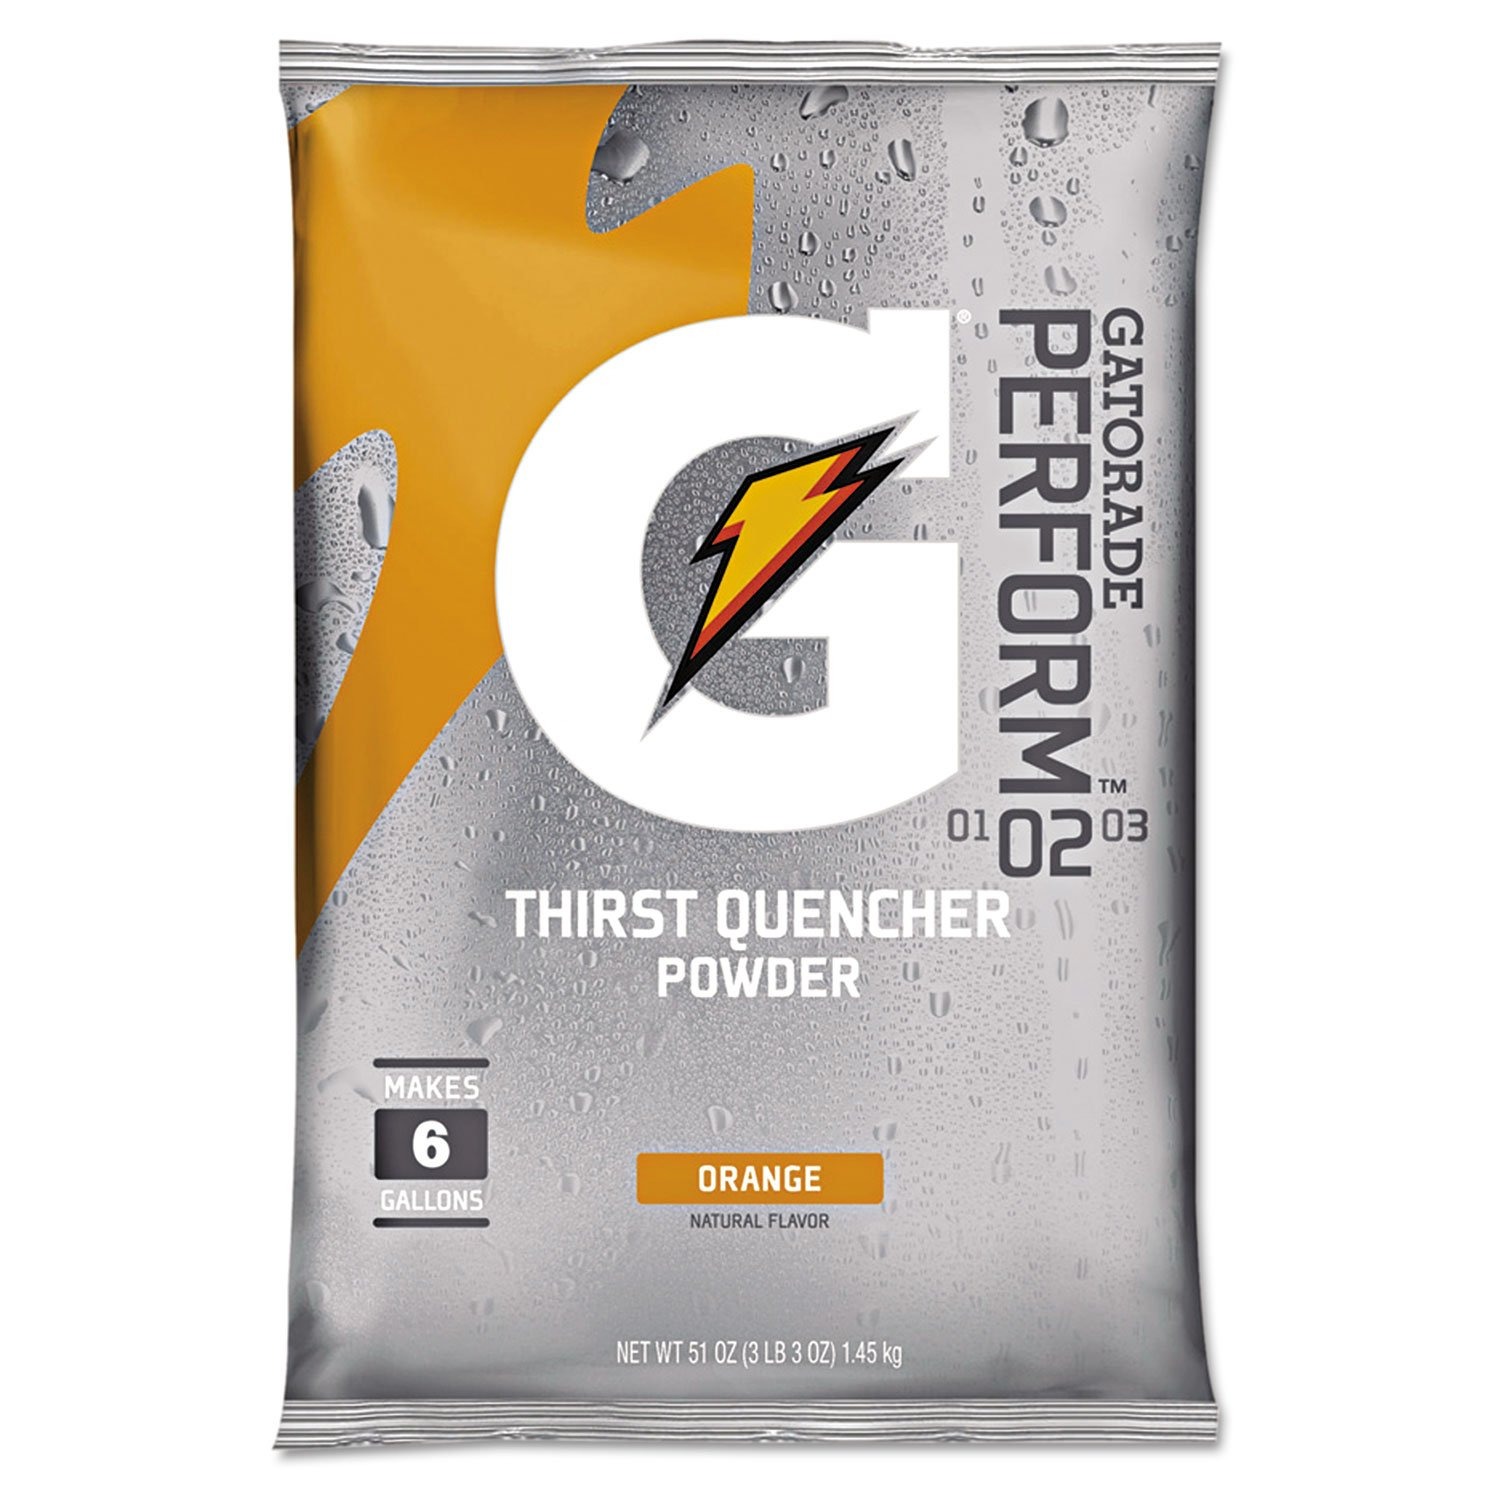
Item Name: Gatorade 03968 Original Powdered Drink Mix Orange 51oz Packets 14/Carton
Bullet Point 1: Sold as 14/Carton.
Bullet Point 2: Excellent value.
Bullet Point 3: Great flavors.
Bullet Point 4: Accelerates the rehydration process.
Bullet Point 5: Replenishes important electrolytes.
Product Description: Mix and drink premeasured drink powder pouches provide an excellent value to sports teams, recreation groups and anyone who might need to keep a gallon or more on hand. Enjoy the same delicious, refreshing flavors you've come to love. The Thirst Quencher delivers a fun way to accelerate your rehydration process. At the same time, this sports drink replenishes important electrolytes, helping to keep you performing at your peak. Beverage Type: Flavored Sports Drink; Flavor: Orange; Packing Type: Packet; Capacity (Weight): 51 oz.
Value: 14.0
Unit: Count

Price: 224.11